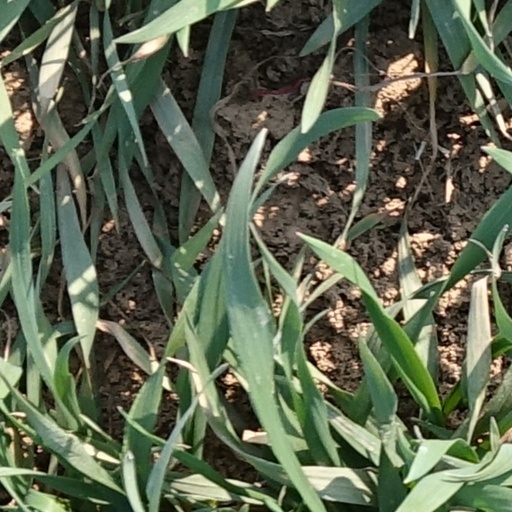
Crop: wheat